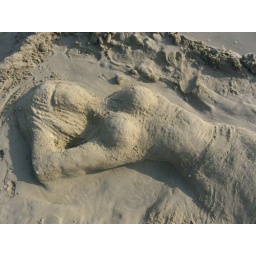
Girl/lady/ in the sand/ sand sculpture on the beach at Big Wave Bay, Hong Kong Sanyo digital camera